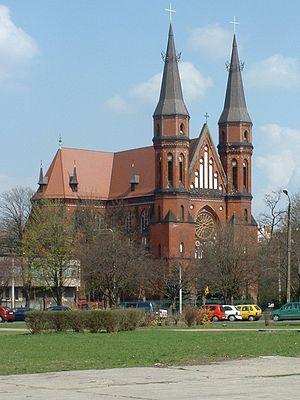
L'église Saint-Henri est un édifice religieux catholique de style néogothique sise à Wrocław en Silésie. Construite à la fin du XIXe siècle elle fut restaurée au début du XXIᵉ siècle.